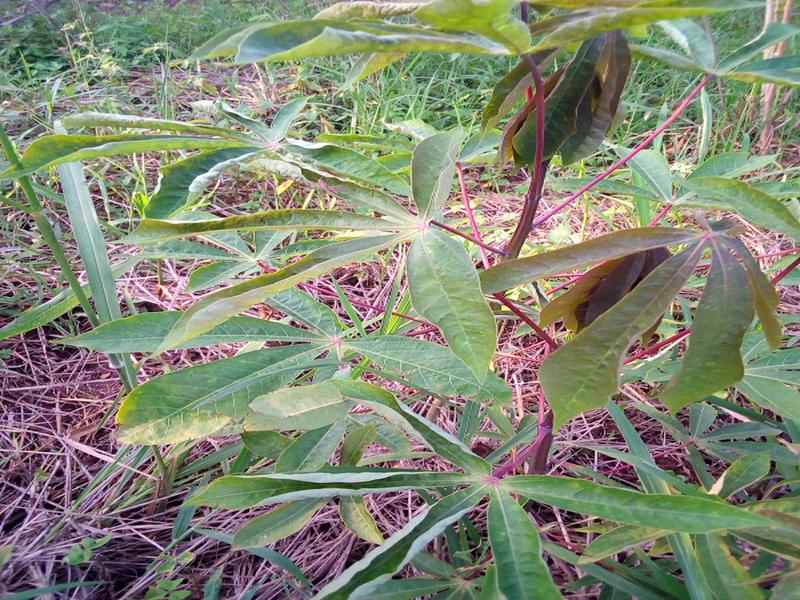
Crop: cassava
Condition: healthy